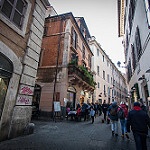
Label: street